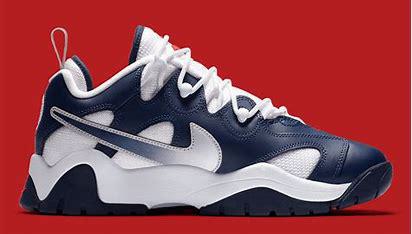
Brand: Nike
Model: Air Barrage